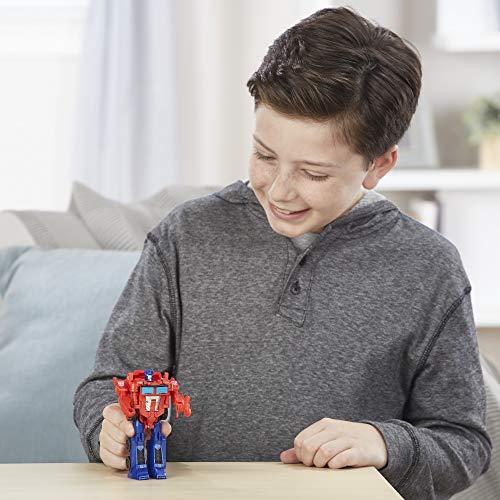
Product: Transformers Cyberverse Action Attackers: 1-Step Changer Optimus Prime Action Figure Toy
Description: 4.25-INCH OPTIMUS PRIME FIGURE: 4.25-inch 1-Step Changer Optimus Prime Action Attackers figure inspired by the Cyberverse animated series.
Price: $9.84
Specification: ProductDimensions:1.6x7x6inches|ItemWeight:2.72ounces|ShippingWeight:4ounces(Viewshippingratesandpolicies)|ASIN:B07DK3LG9R|Itemmodelnumber:E3645AS20|Manufacturerrecommendedage:6yearsandup